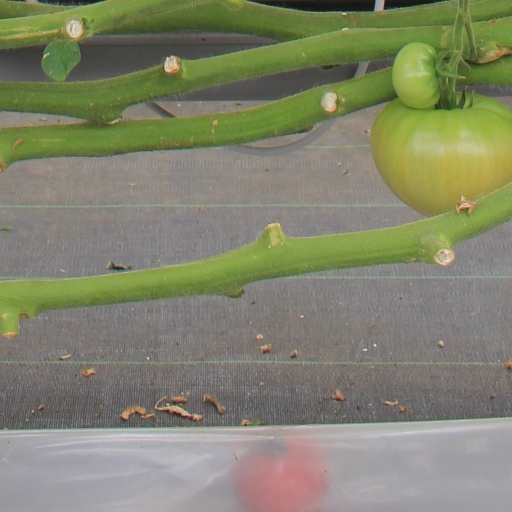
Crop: tomato